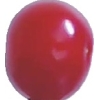
Label: cherry_sour